Jackie Shroff

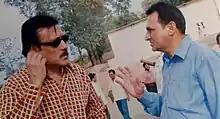
Shroff during a script narration session

In 1983, Subhash Ghai cast Shroff in the lead role for the action romance "Hero", paired with Meenakshi Sheshadri. The film was a major commercial success, and one of the highest grossers of 1983. The film made Shroff and Seshadri into overnight stars. Shroff continued to work in Subhash Ghai films, irrespective of any role that was offered. After "Hero", Shroff did several other films, such as "Andar Baahar" (1984), "Jaanoo" and "Yudh" (both released in 1985). All of these films were successful. In 1986, he was seen in "Karma", which became the highest-grossing film of the year. His next film to be released was "Kaash" (1987). Later films, such as "Dahleez" (1986) and "Sachché Ká Bol-Bálá" (1989) failed at the box office. However, he came back to success through films such as "Ram Lakhan", "Tridev" and "Parinda" (all 1989). His performance in "Parinda" won him his only Filmfare Award for Best Actor.